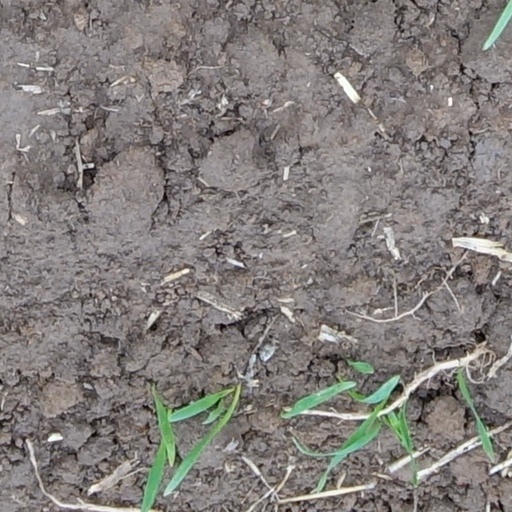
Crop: wheat